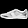
Label: Sneaker